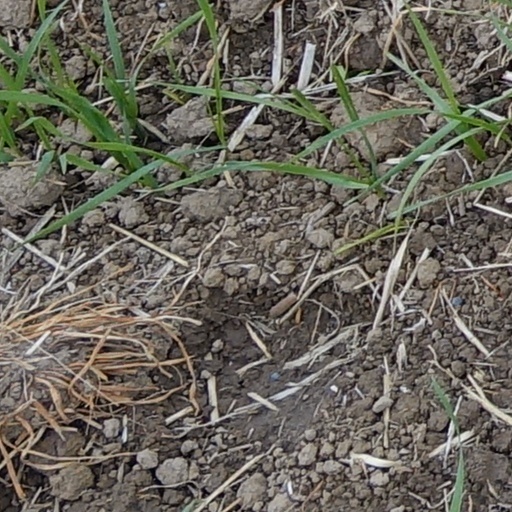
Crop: wheat